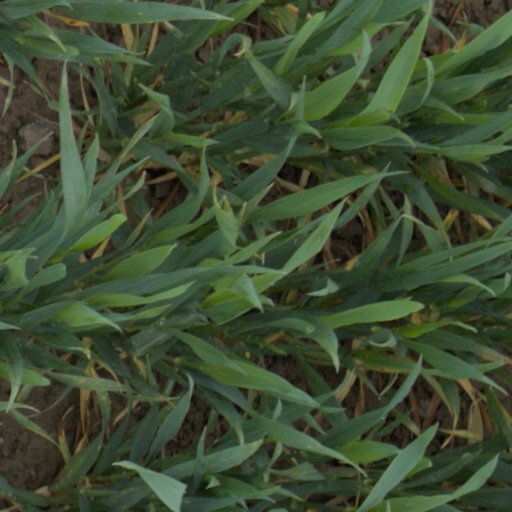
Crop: wheat